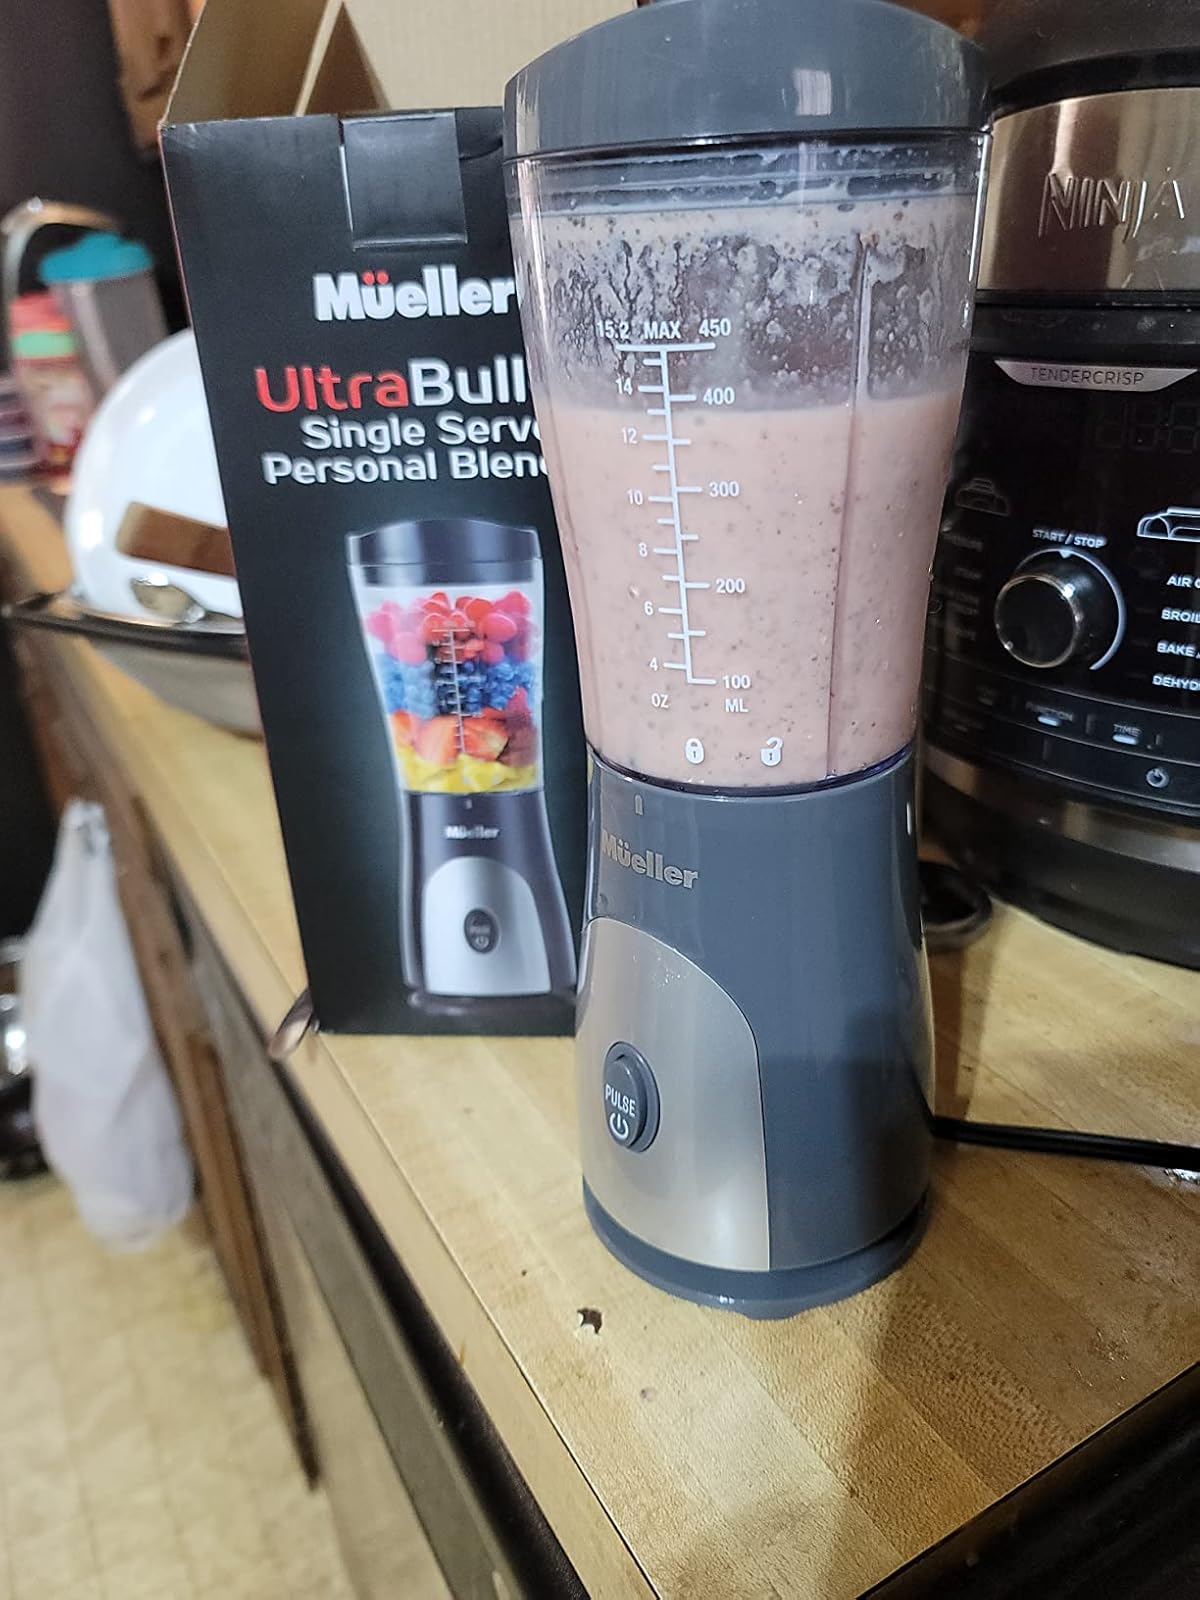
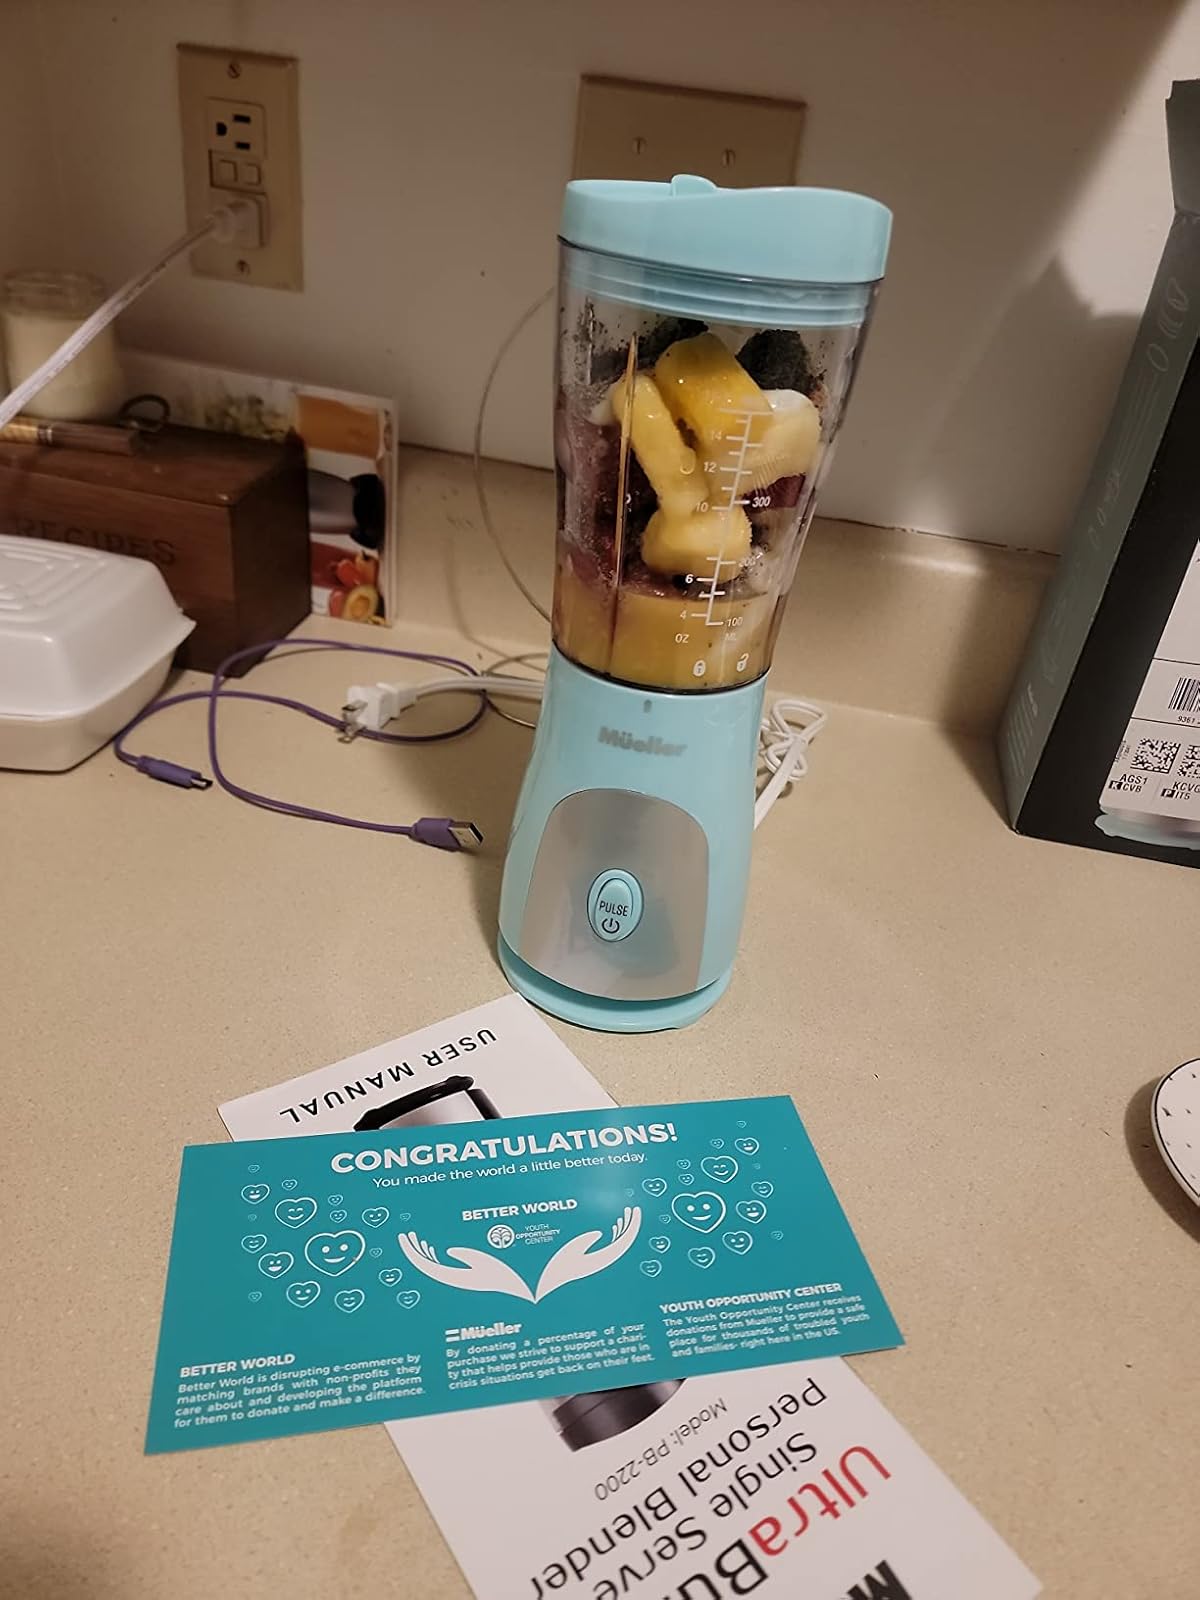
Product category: items_blender
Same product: no